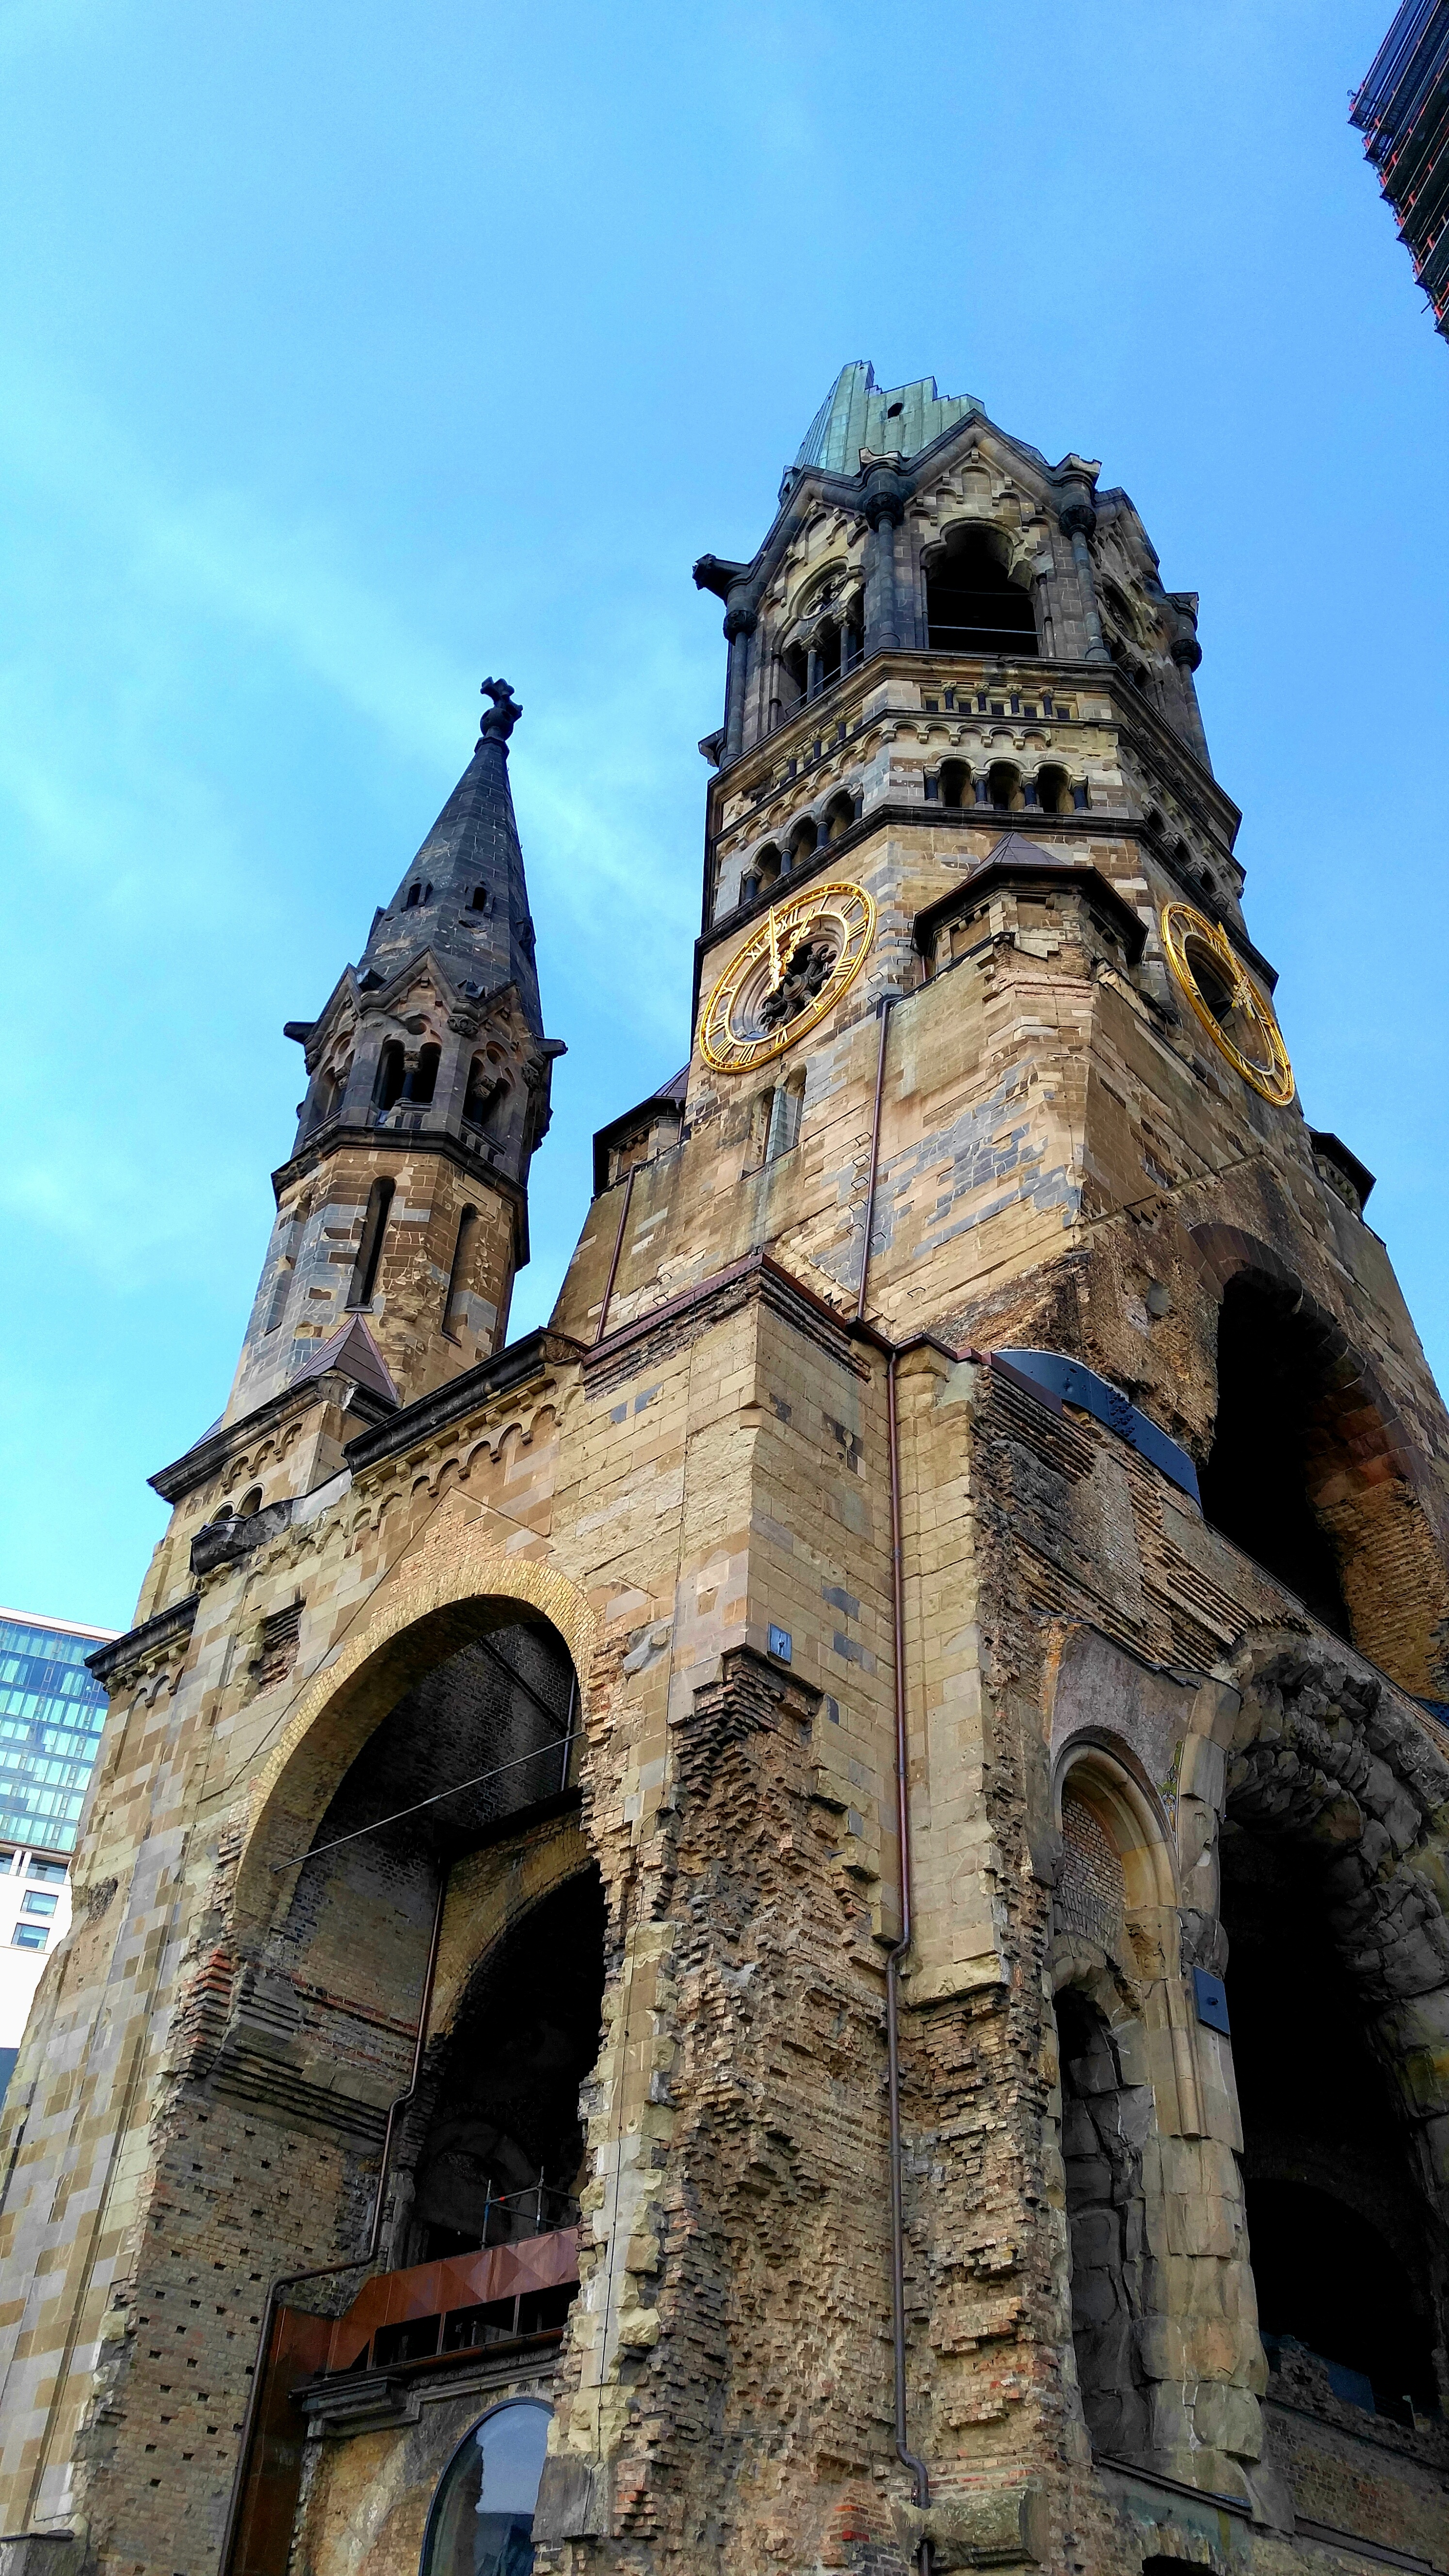
building, tower, landmark, church, cathedral, place of worship, bell tower, temple, ruins, monastery, middle ages, historic site, ancient history